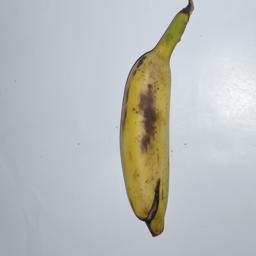
Banana variety: Champa Kola